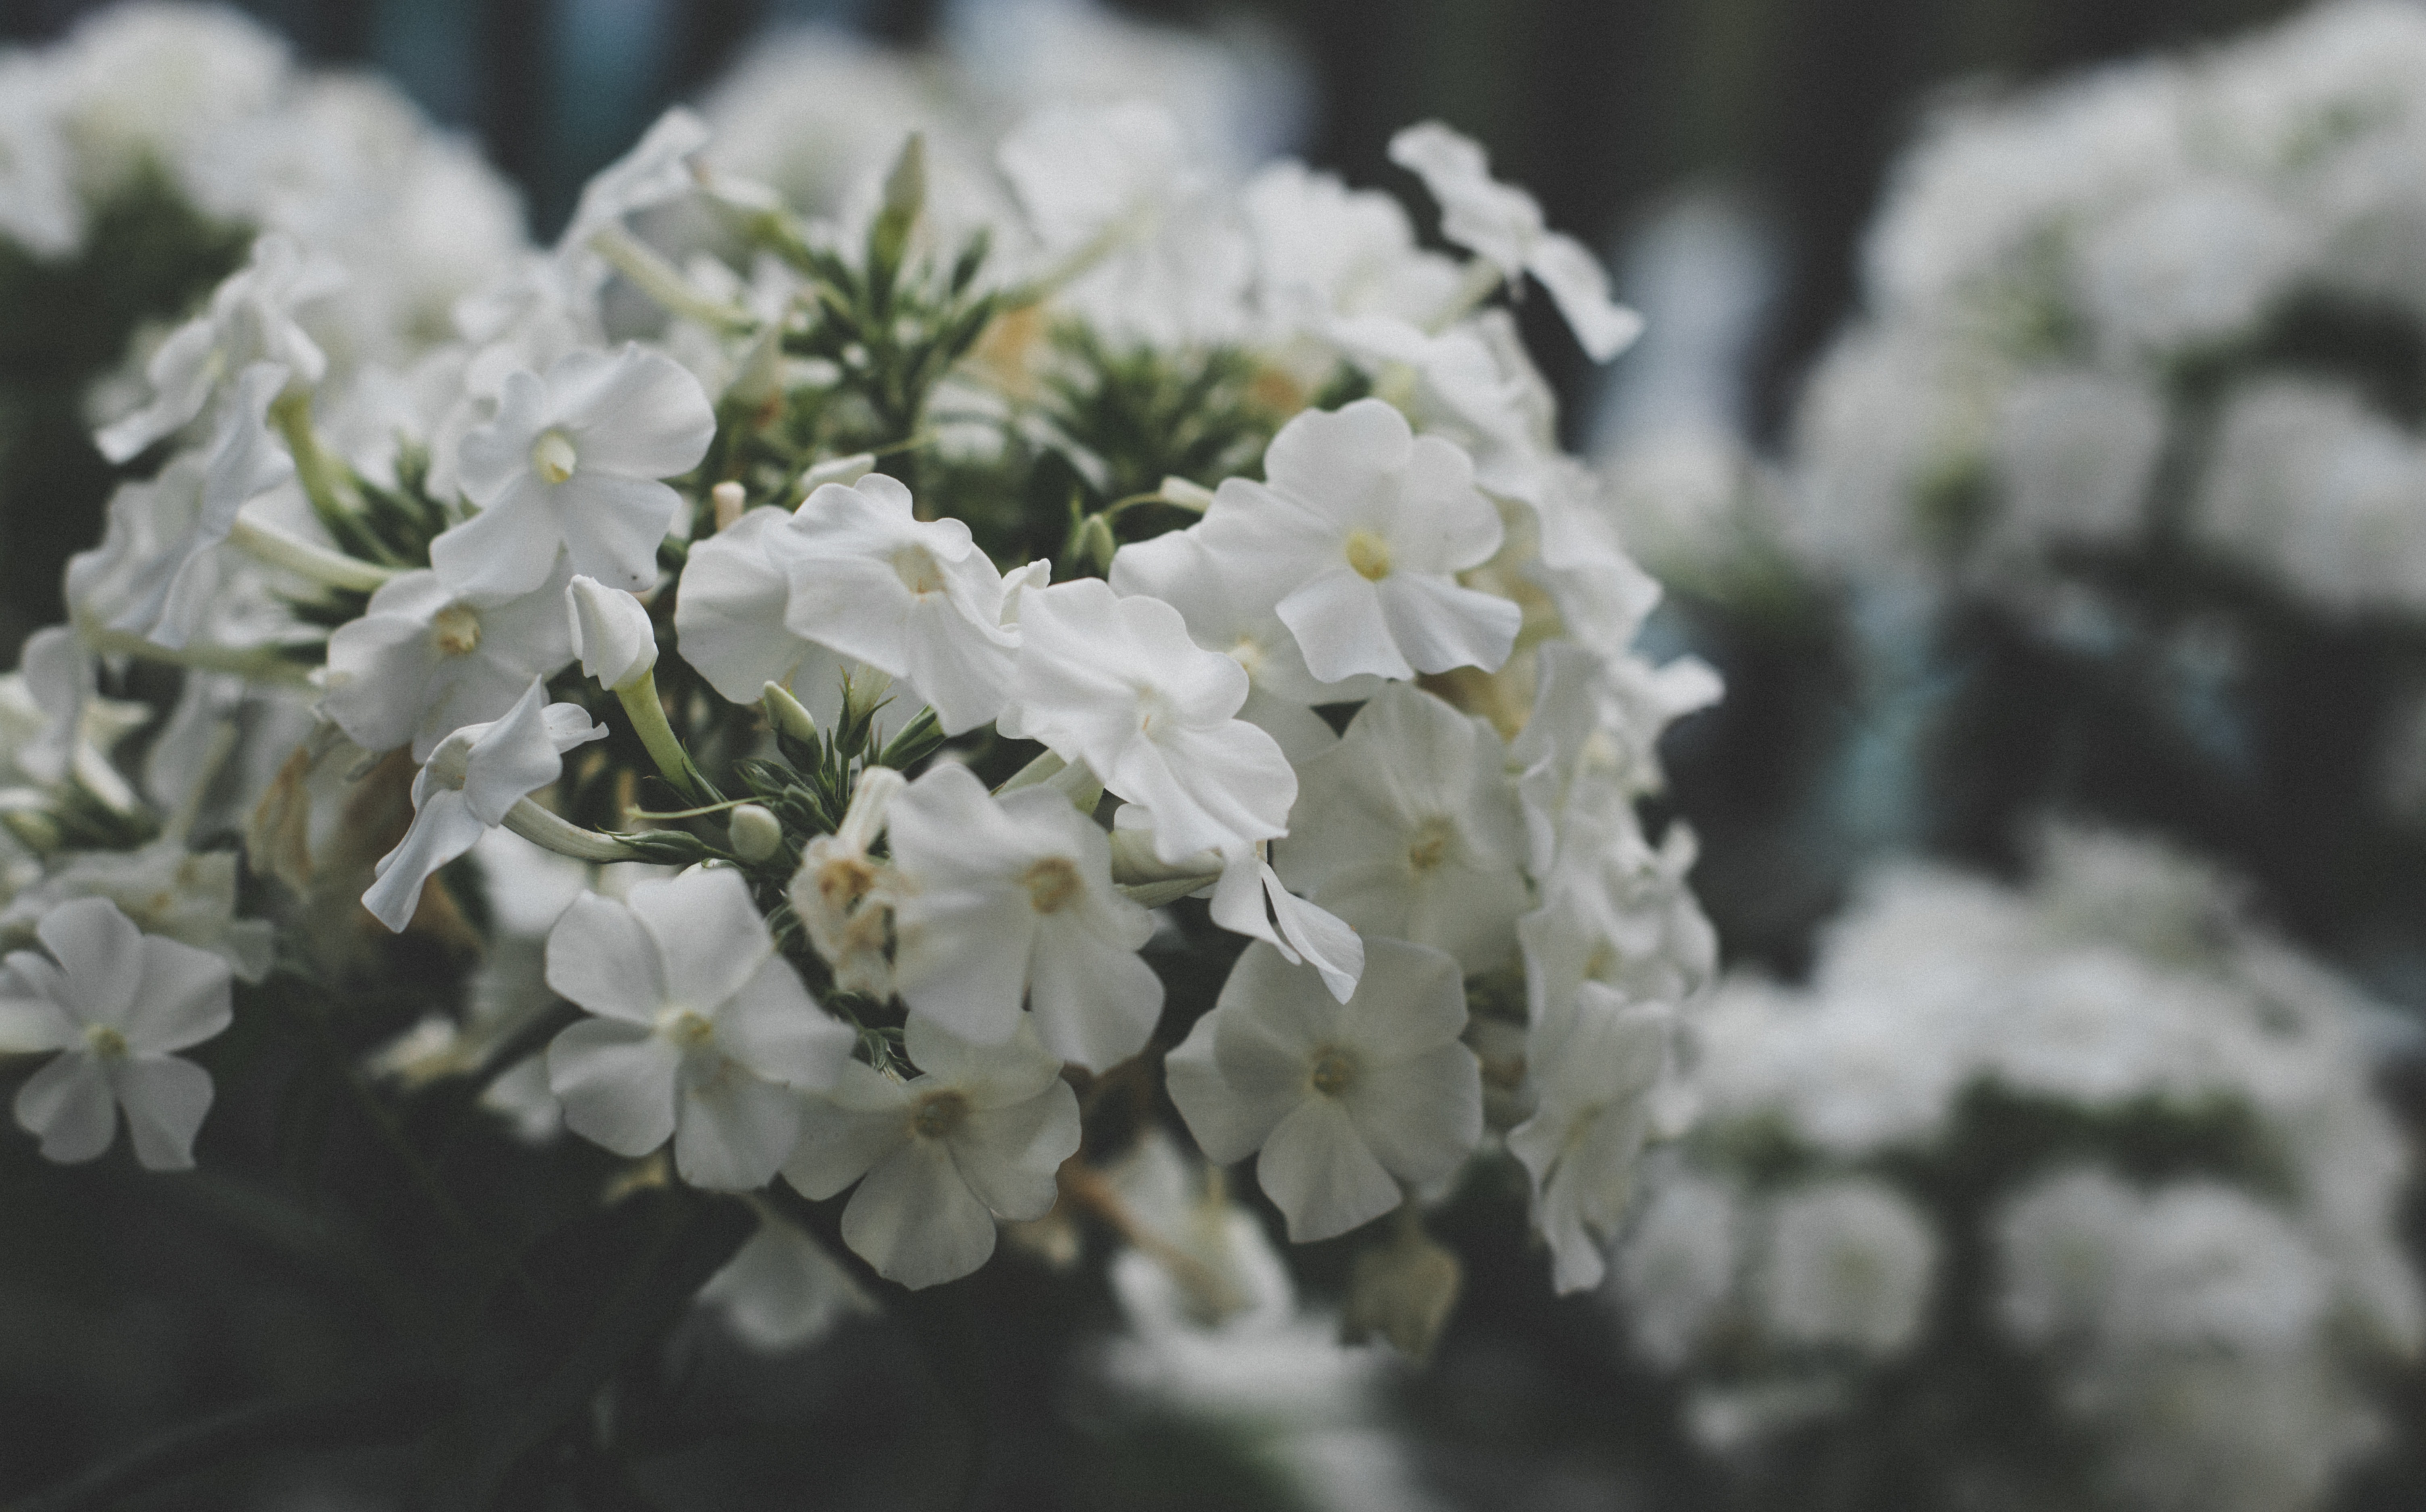
flowering plant, white, flower, plant, petal, spring, subshrub, evergreen candytuft, photography, candytuft, alyssum, blossom, shrub, rhododendron